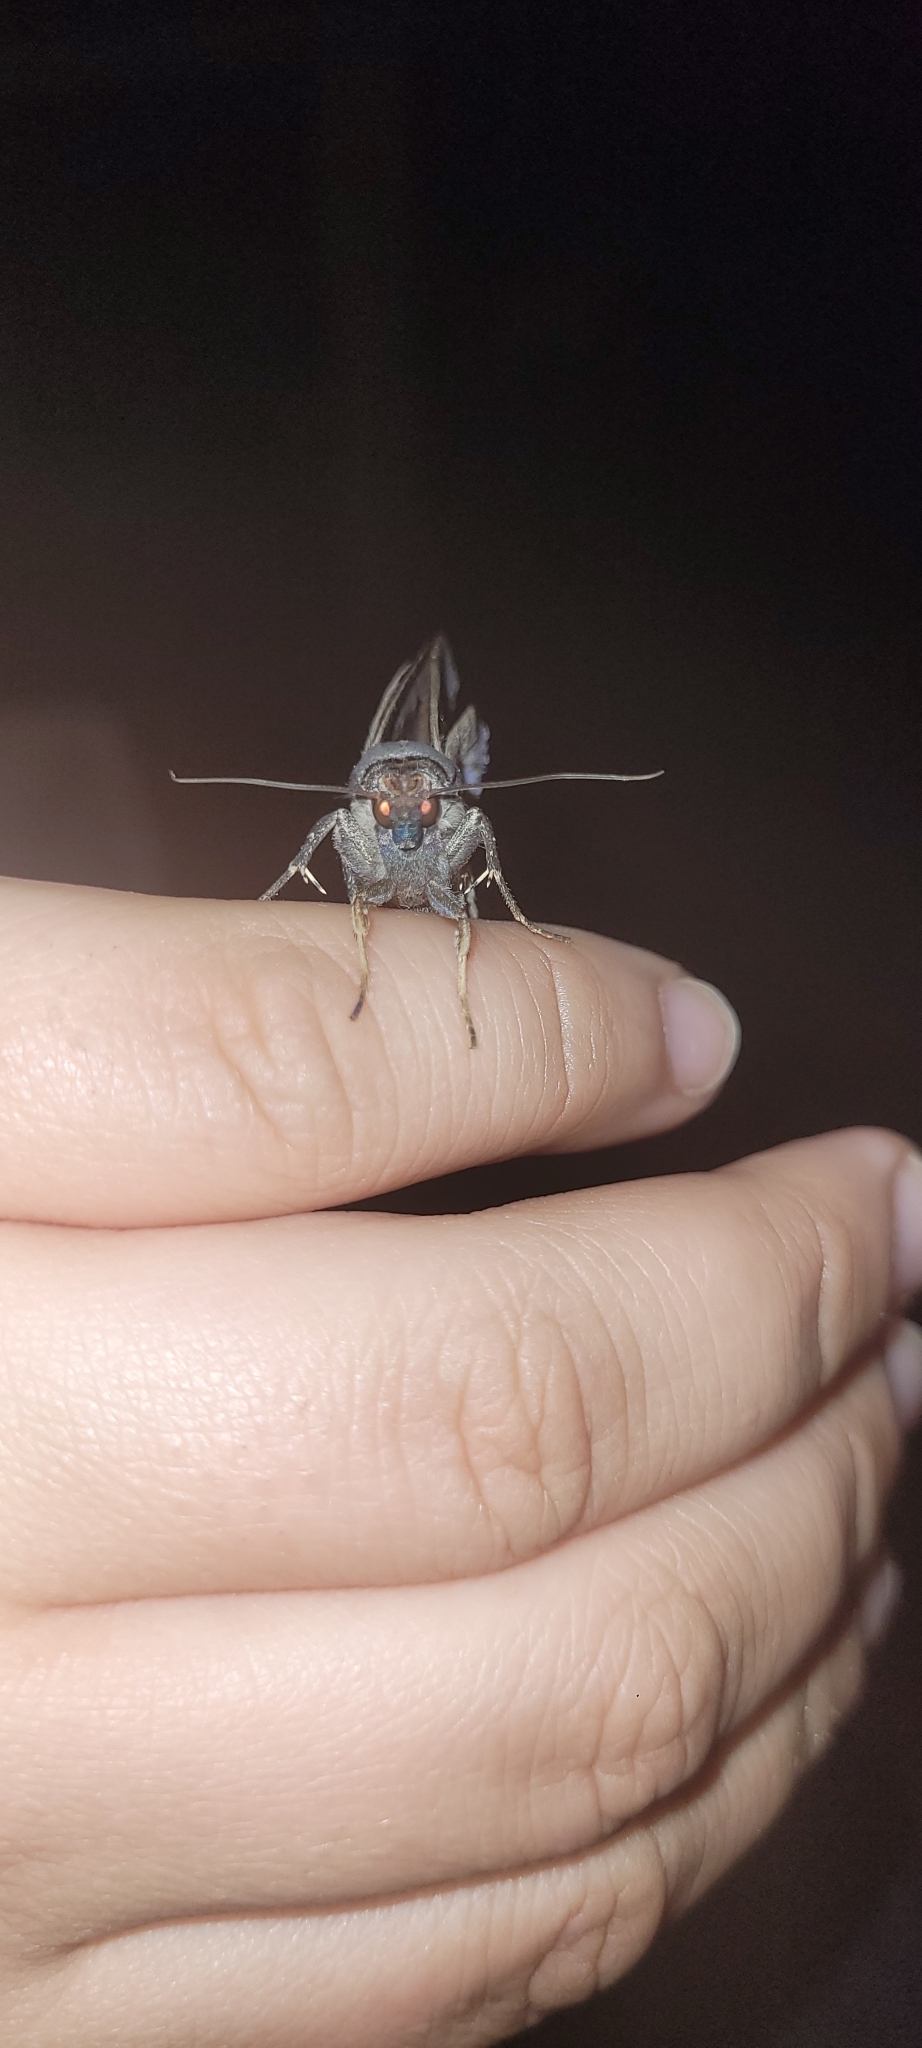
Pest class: cutworms